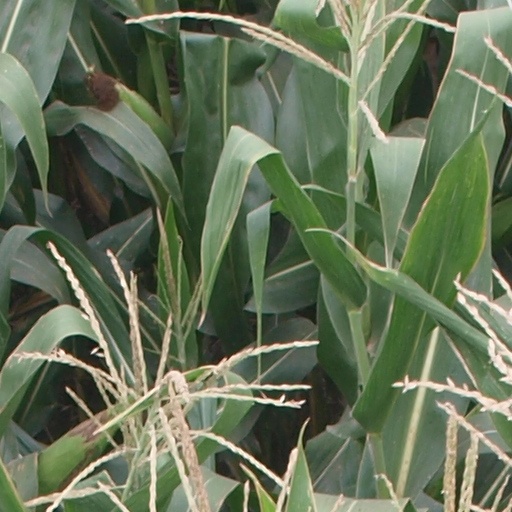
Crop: maize; corn